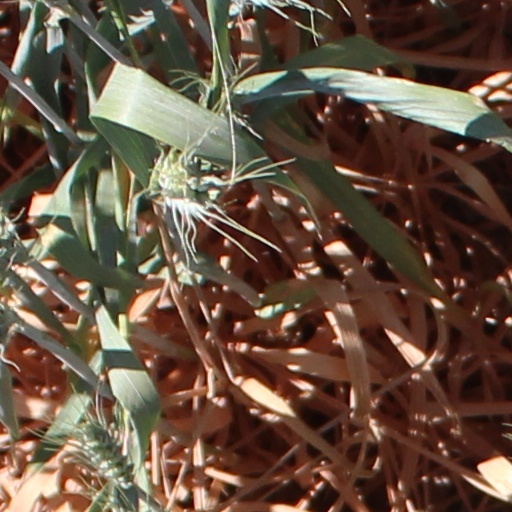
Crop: wheat